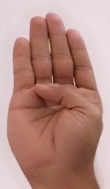
ASL sign: B